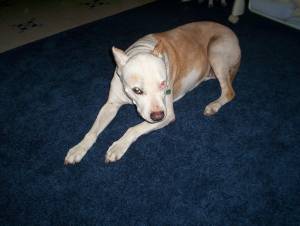
Animal: dog
Breed: american_pit_bull_terrier